Royal High School, Edinburgh

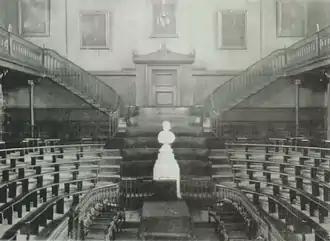
The Hall at Regent Road.

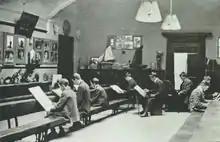
The Art Room before the First World War.

The Royal High School is, by one reckoning, the 18th-oldest school in the world, with a history of almost 900 years. Historians associate its birth with the flowering of the 12th century renaissance. It first enters the historical record as the seminary of Holyrood Abbey, founded for Alwin and the Augustinian canons by David I in 1128.